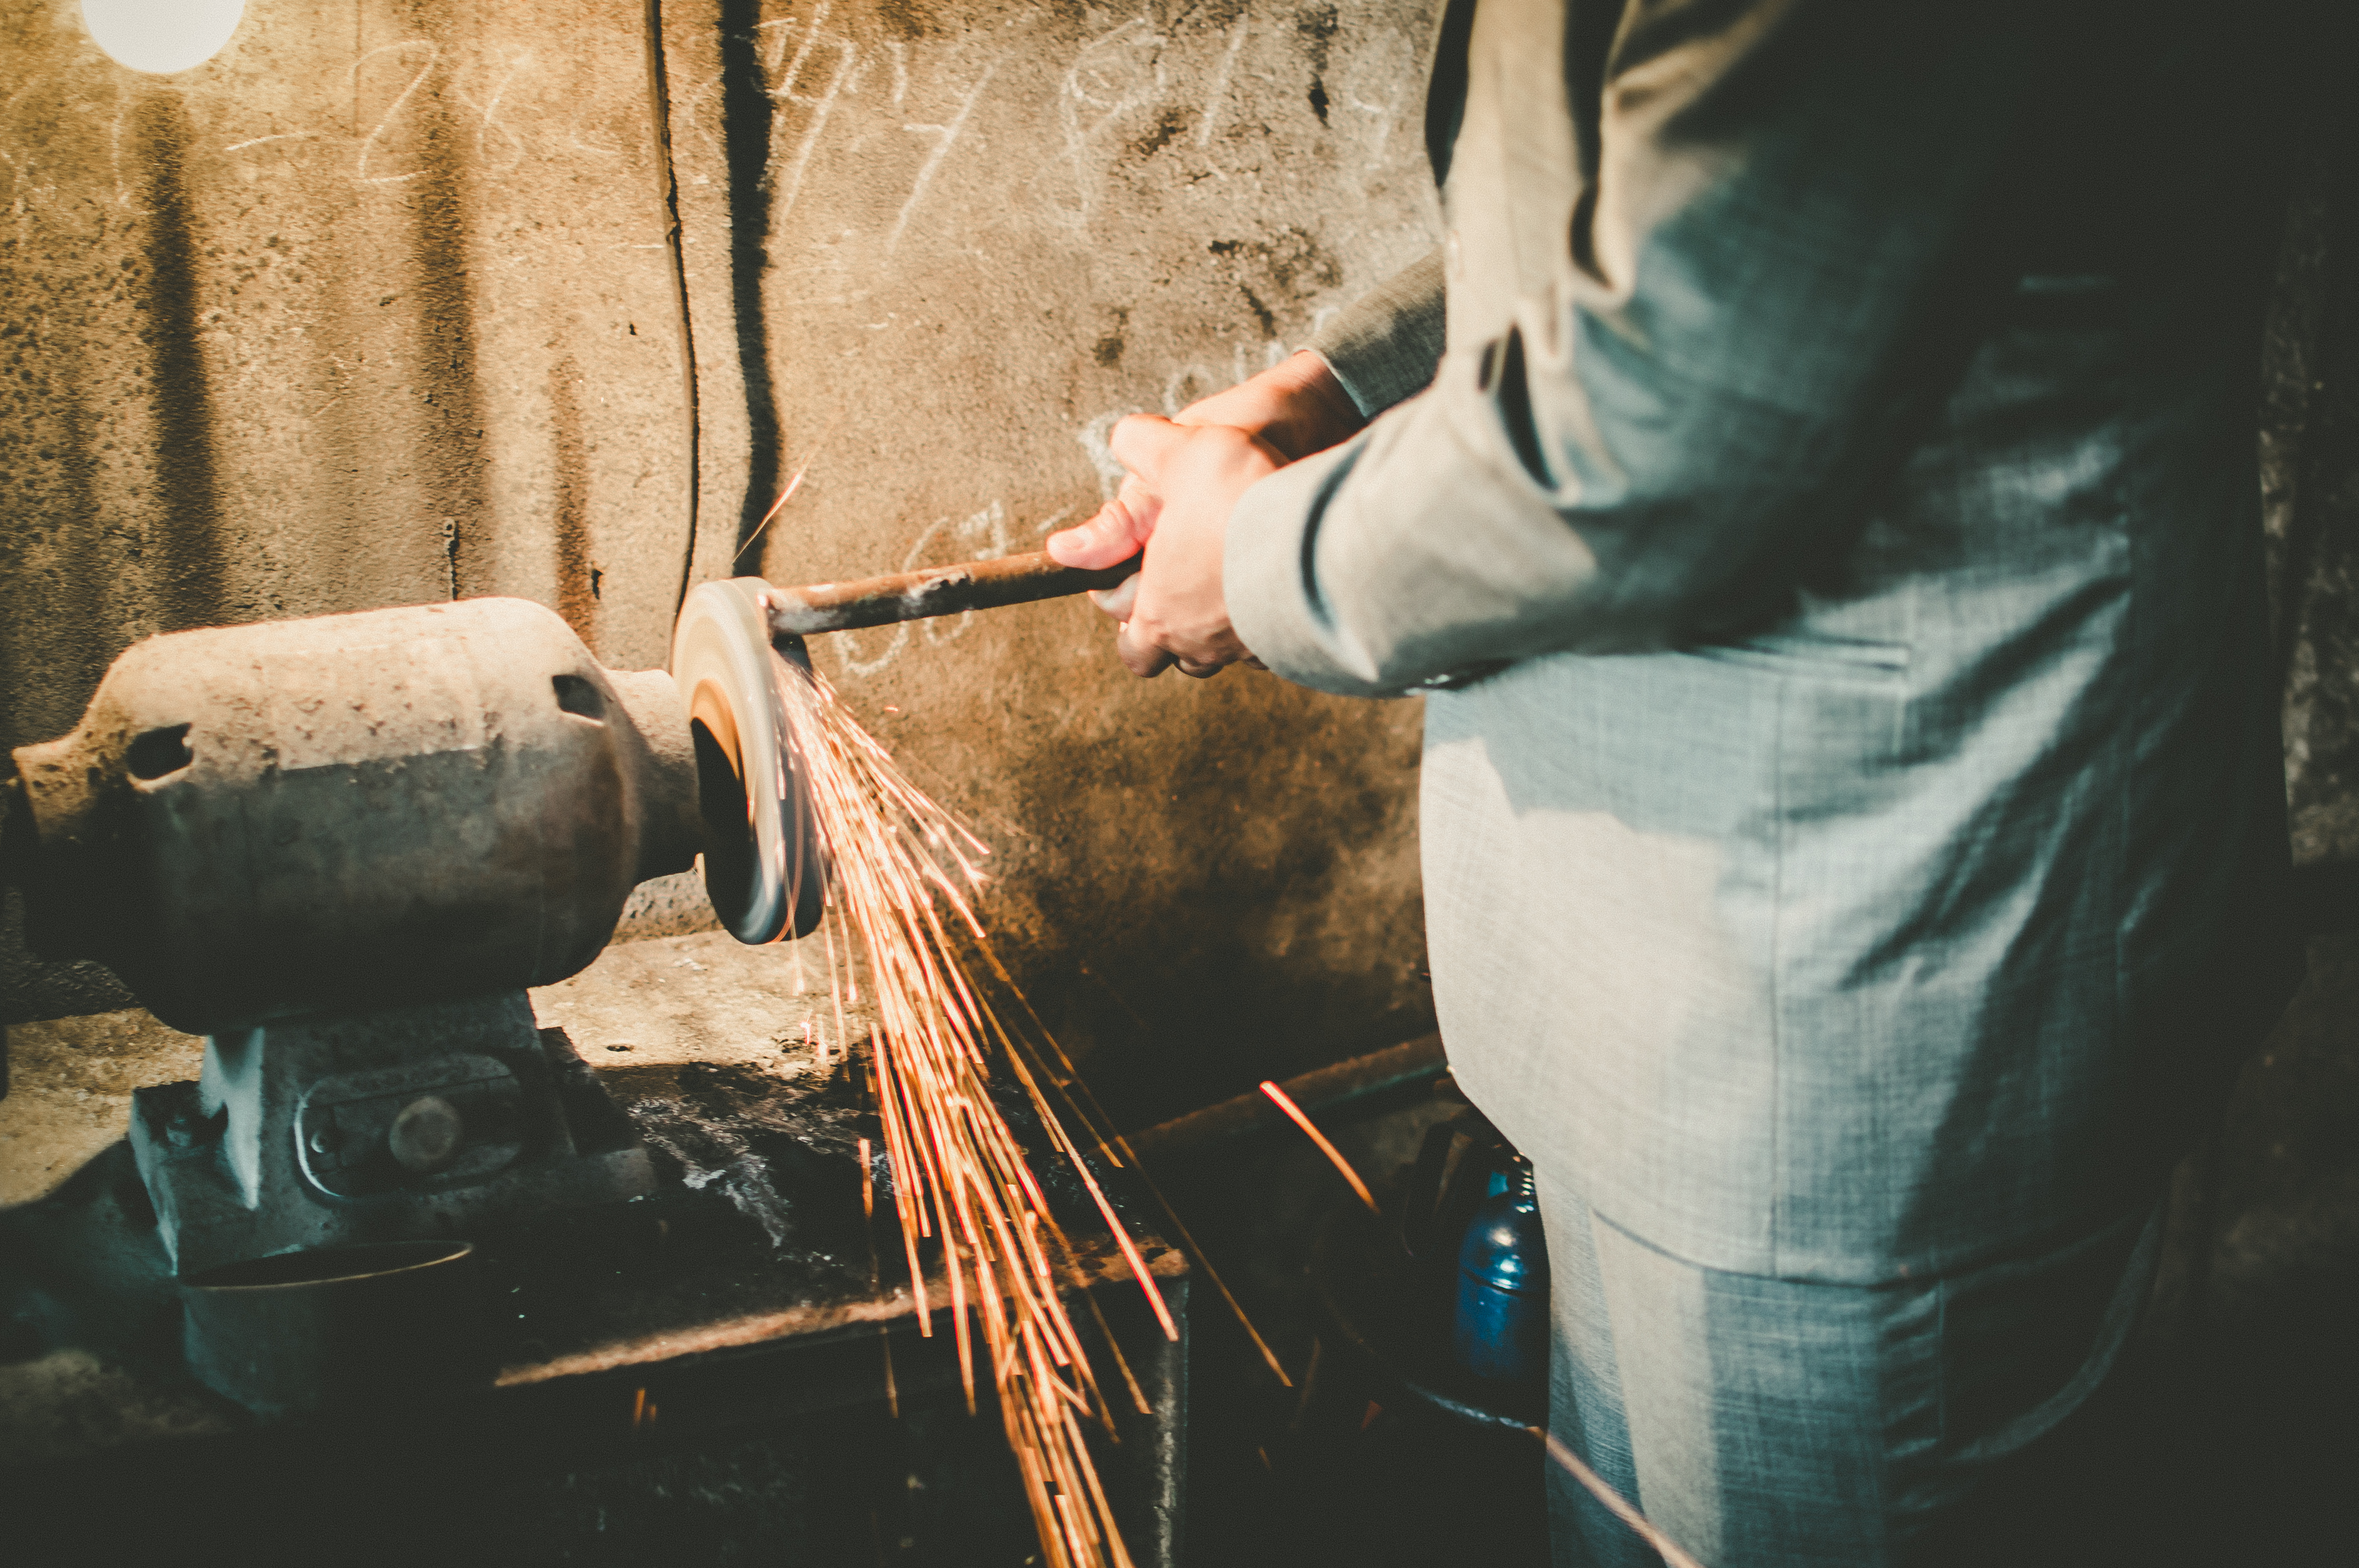
work, man, tree, light, blur, girl, factory, industry, skill, close up, grinder, focus, welder, experience, wear, adult, metalsmith, designer suit